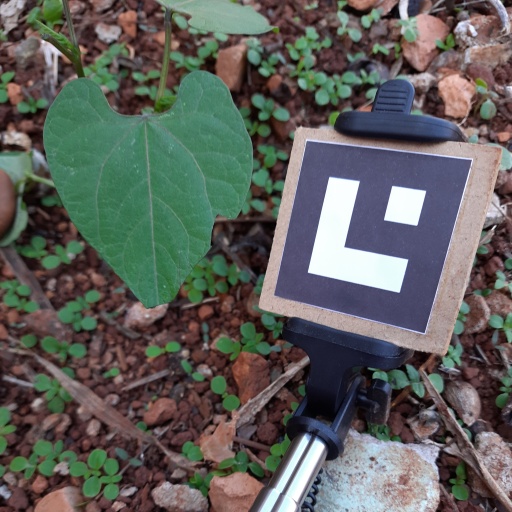
Observations: flat surface, eating holes in the edge, under shade